Zahir al-Umar

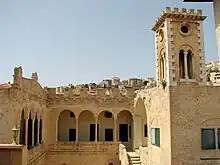
The Seraya of Nazareth, built by Zahir

Zahir had five wives during his lifetime. His marriages were politically advantageous, helping to seal his rule over areas he captured and consolidate relationships with Bedouin tribes, local clans, or urban notables. His first wife was the daughter of the Damascene religious notable, Sayyid Muhammad al-Husayni. Among his other wives was a woman from the Sardiyya tribe, and the daughters of the of Bi'ina and Deir al-Qassi.